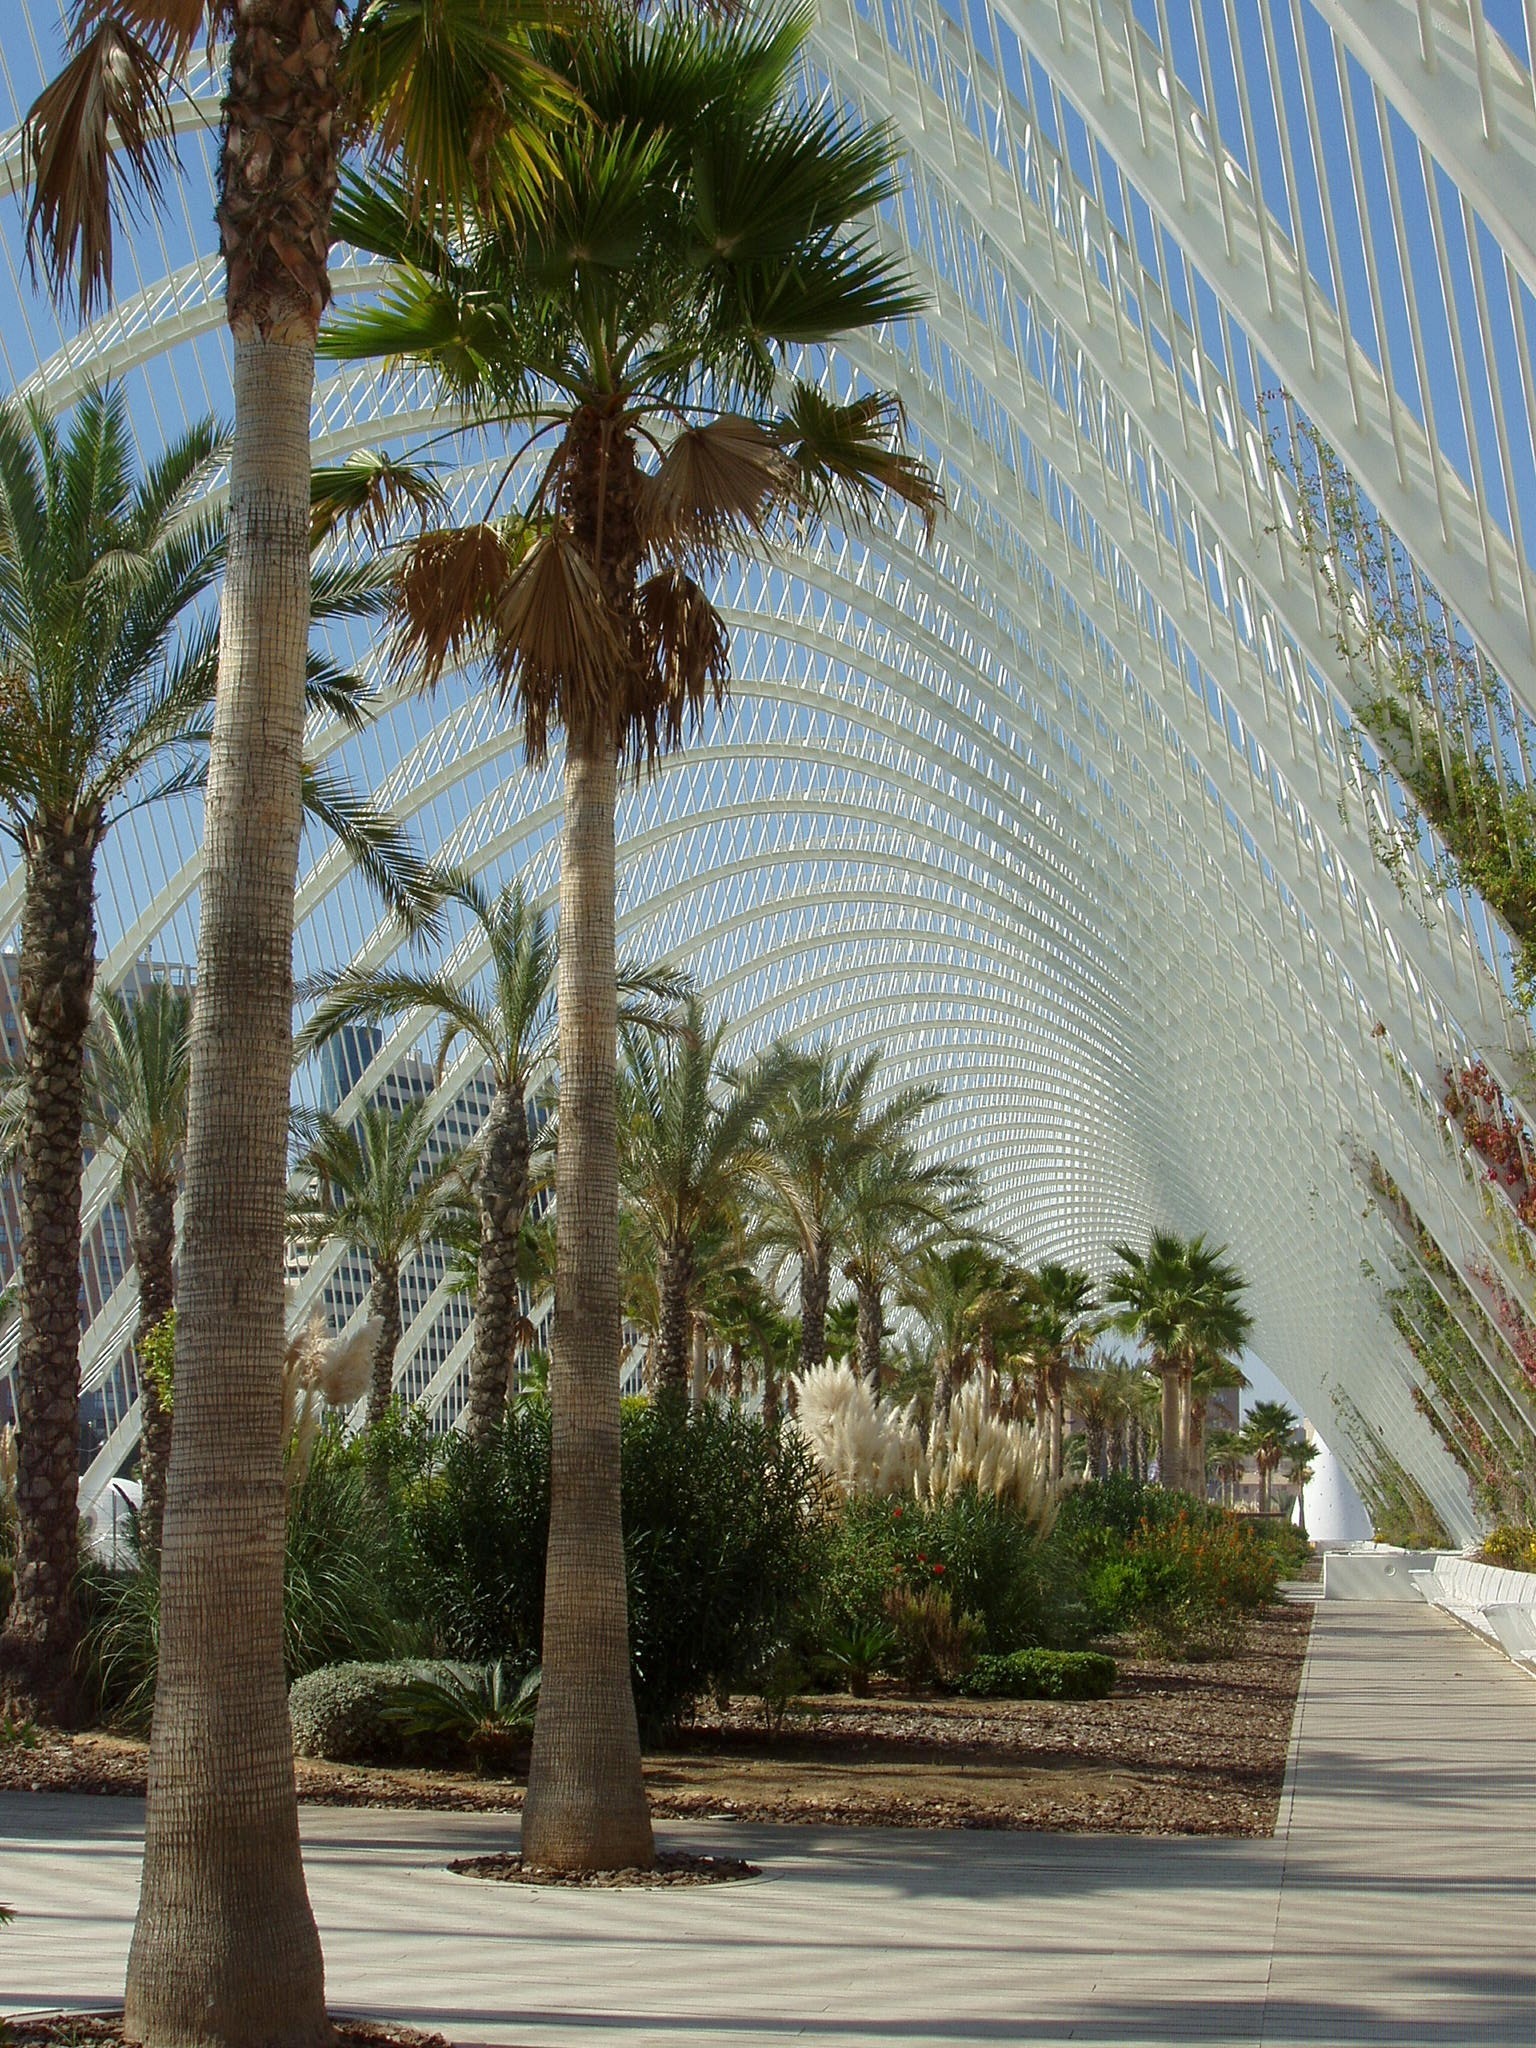
tree, nature, architecture, structure, plant, leaf, sidewalk, flower, walkway, steel, canopy, botany, garden, flora, plants, trees, mexico, palms, palm trees, girders, flowering plant, date palm, woody plant, land plant, arecales, palm family, borassus flabellifer